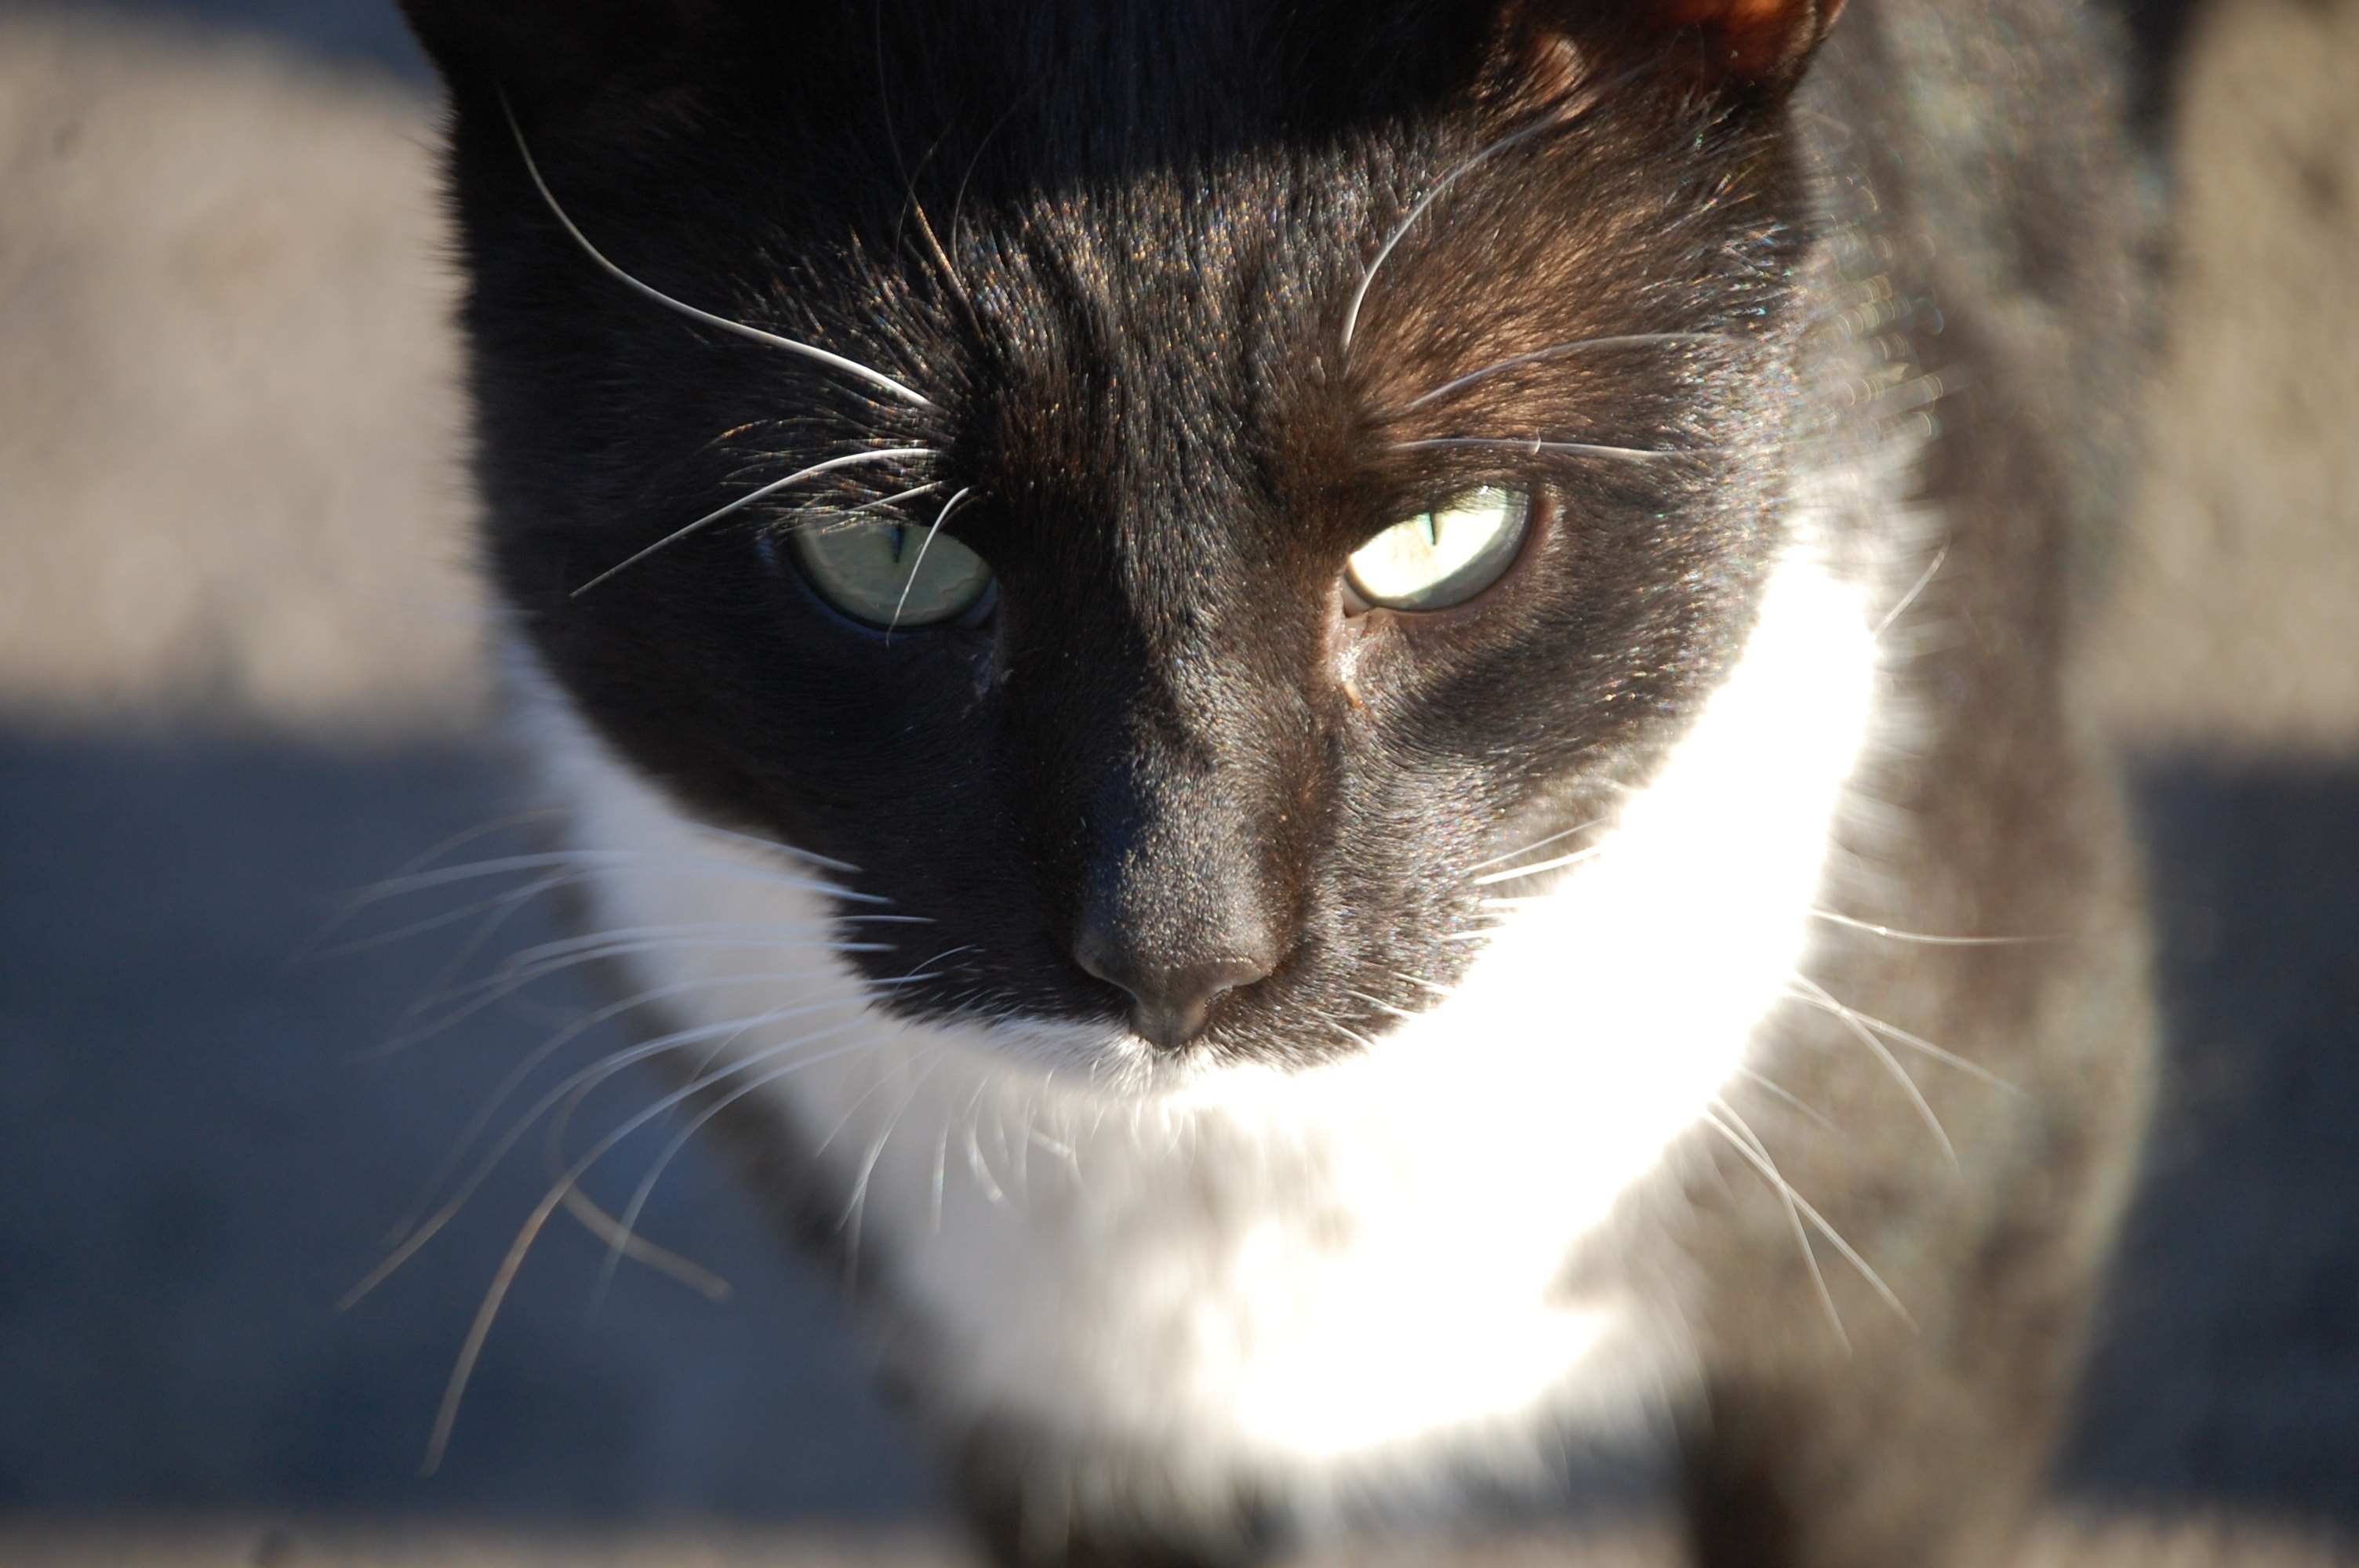
animal, pet, cat, feline, mammal, fauna, close up, nose, whiskers, kitty, snout, vertebrate, cat's eyes, tuxedo cat, small to medium sized cats, cat like mammal, carnivoran, domestic short haired cat